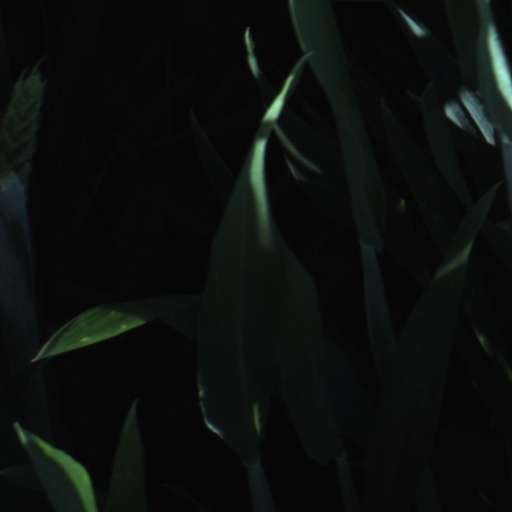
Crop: wheat